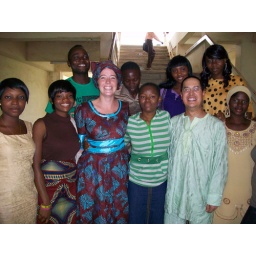
Sayo, in the green stripes, is the person I most hope and expect to stay in touch with.